Respiratory therapist

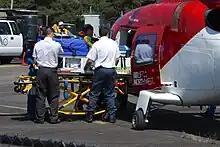
A premature infant on ECMO, a form of heart/lung machine, is being transferred between hospitals

Extracorporeal membrane oxygenation (ECMO) is a modified cardiopulmonary bypass technique used for the treatment of life-threatening cardiac or respiratory failure. An ECMO Clinical Specialist is a technical specialist trained to manage the ECMO system including blood pump, tubing, artificial oxygenator, and related equipment.